Jean-Paul Sartre

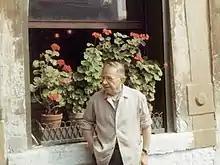

In 1964, Sartre renounced literature in a witty and sardonic account of the first ten years of his life, "Les Mots" ("The Words"). The book is an ironic counterblast to Marcel Proust, whose reputation had unexpectedly eclipsed that of André Gide (who had provided the model of "littérature engagée" for Sartre's generation). Literature, Sartre concluded, functioned ultimately as a bourgeois substitute for real commitment in the world. In October 1964, Sartre was awarded the Nobel Prize in Literature, but he declined it. He was the first Nobel laureate to voluntarily decline the prize, and remains one of only two laureates to do so. According to Lars Gyllensten, in the book "Minnen, bara minnen" ("Memories, Only Memories") published in 2000, Sartre himself or someone close to him got in touch with the Swedish Academy in 1975 with a request for the prize money, but was refused. In 1945, he had refused the Légion d'honneur. The Nobel prize was announced on 22 October 1964; on 14 October, Sartre had written a letter to the Nobel Institute, asking to be removed from the list of nominees, and warning that he would not accept the prize if awarded, but the letter went unread; on 23 October, "Le Figaro" published a statement by Sartre explaining his refusal. He said he did not wish to be "transformed" by such an award, and did not want to take sides in an East vs. West cultural struggle by accepting an award from a prominent Western cultural institution. Nevertheless, he was that year's prizewinner.